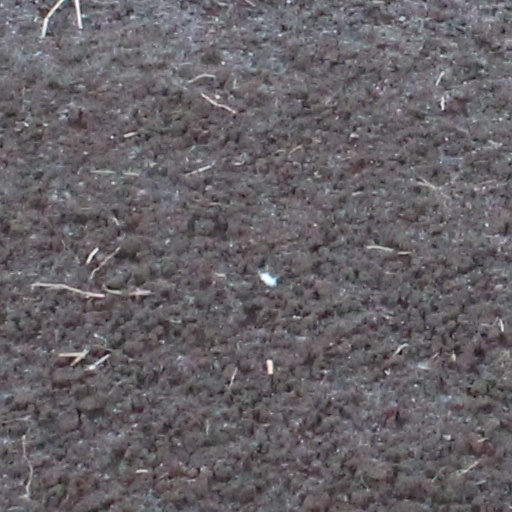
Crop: wheat